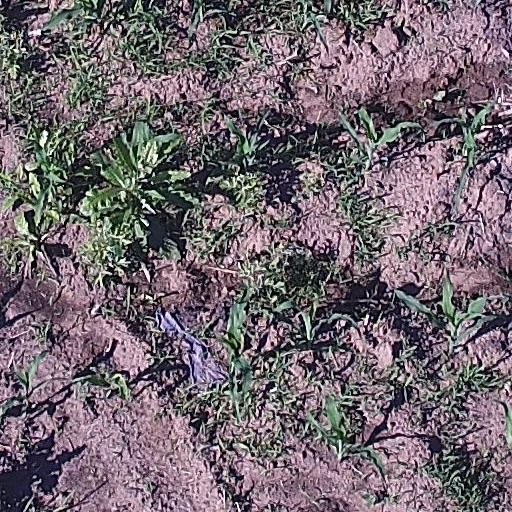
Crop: maize; corn